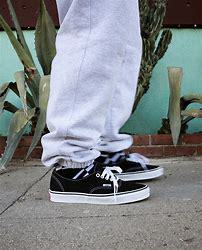
Brand: Vans
Model: Authentic